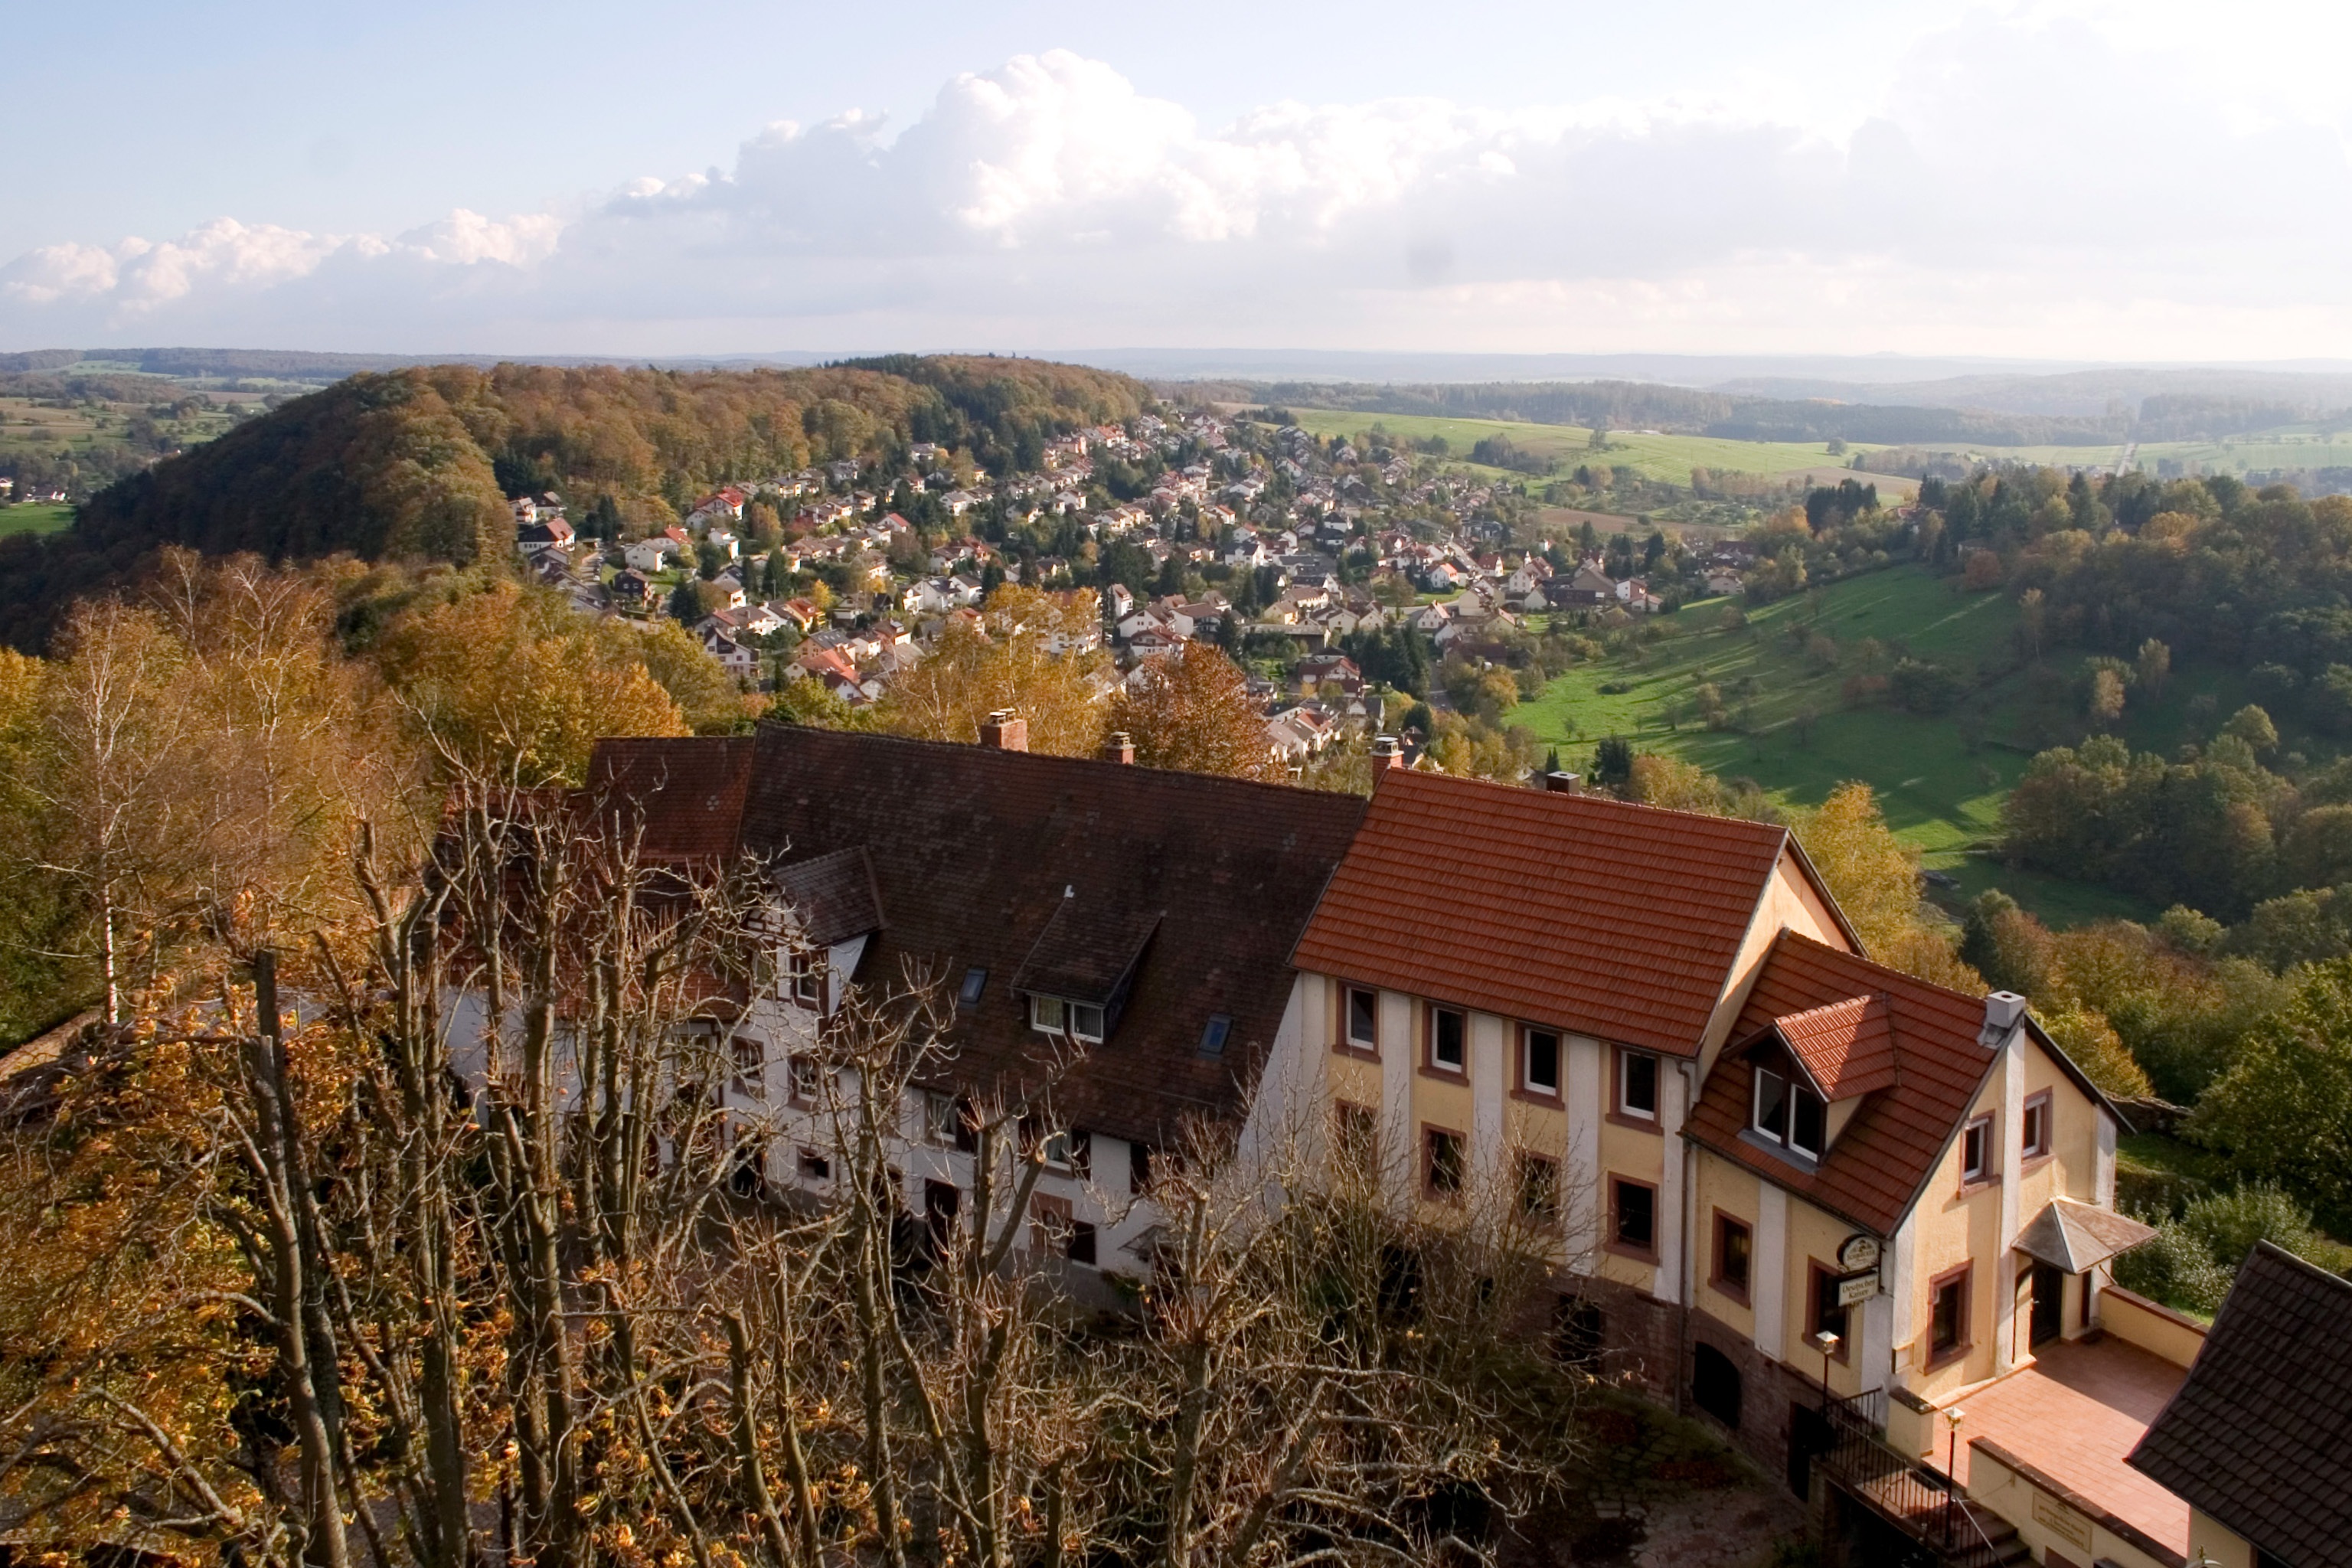
landscape, sky, hill, town, view, panorama, village, property, estate, rural area, aerial photography, odenwald, residential area, autumn dilsberg